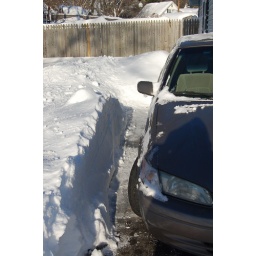
Moving the car on Saturday night left a flat wall in the snow piled next to it.